Casualties of the September 11 attacks

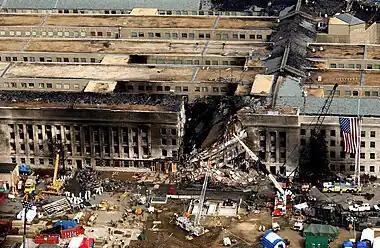
An aerial view of the Pentagon following the attacks

Since the Pentagon was struck after the World Trade Center, many who worked there did not think the attack would extend past New York City. A media relations specialist who was working in the building at the time recounted years later that she told a coworker, "This is the safest place to be in the world right now". Another was on the phone with his wife and her sixth-grade class when the plane struck, stating the whole building felt like it had been completely lifted off the foundations. He hung up after stating, "We've been bombed, I have to go" before immediately starting to evacuate. Uncertainty about the type of attack led to many being cautious in evacuating with at least one security guard warning of potential shooters laying in wait, to gun down evacuees.